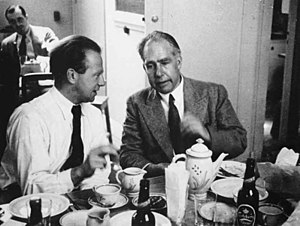
Werner Heisenberg / Liv og karriere / Bidrag til kvantemekanikken
Under et af Heisenbergs talrige besøg til København sider han her og snakker med Niels Bohr.
Werner Karl Heisenberg, tysk teoretisk fysiker som var en af grundlæggerne af kvantemekanikken. Heisenberg modtog Nobelprisen i fysik i 1932 netop for sine bidrag til kvantemekanikken.